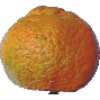
Label: Mandarine 1